Wesley Korir

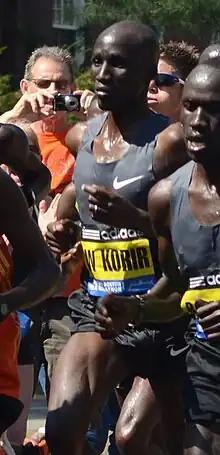
Korir in the 2012 Boston Marathon (which he won), approaching halfway point in Wellesley College scream tunnel

Korir was born on 15 November 1982 in Kitale, Trans-Nzoia District. When he was young, he would run 5 miles (8 km) each way to school, often running back for lunch or to do errands for his mother. However, he never ran competitively until after high school. Fellow Kenyan Paul Ereng, a 1988 Olympic gold medalist from the same hometown as Korir, used his contacts among college coaches in the United States to find Korir a spot at Murray State University in Kentucky. He recalled in 2013 that when he first left for the U.S., he never expected to return to his homeland:I remember telling God, Hallelujah. I've left the poverty land. I'm going to the land of riches. In my heart and head, I never thought I would go back.